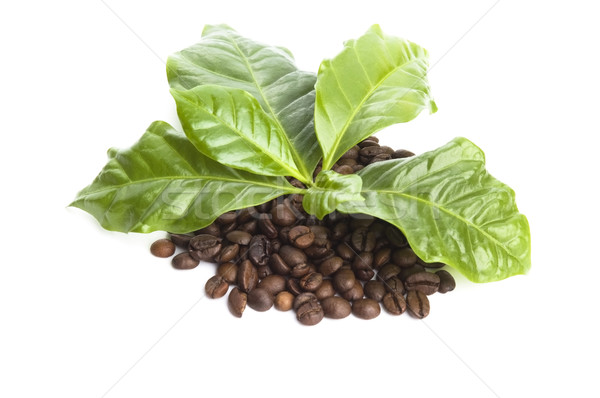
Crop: unknown
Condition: coffee